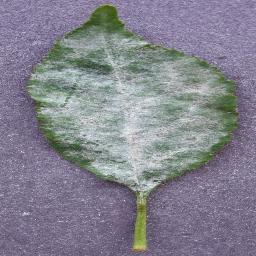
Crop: cherry
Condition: (including_sour)_powdery_mildew